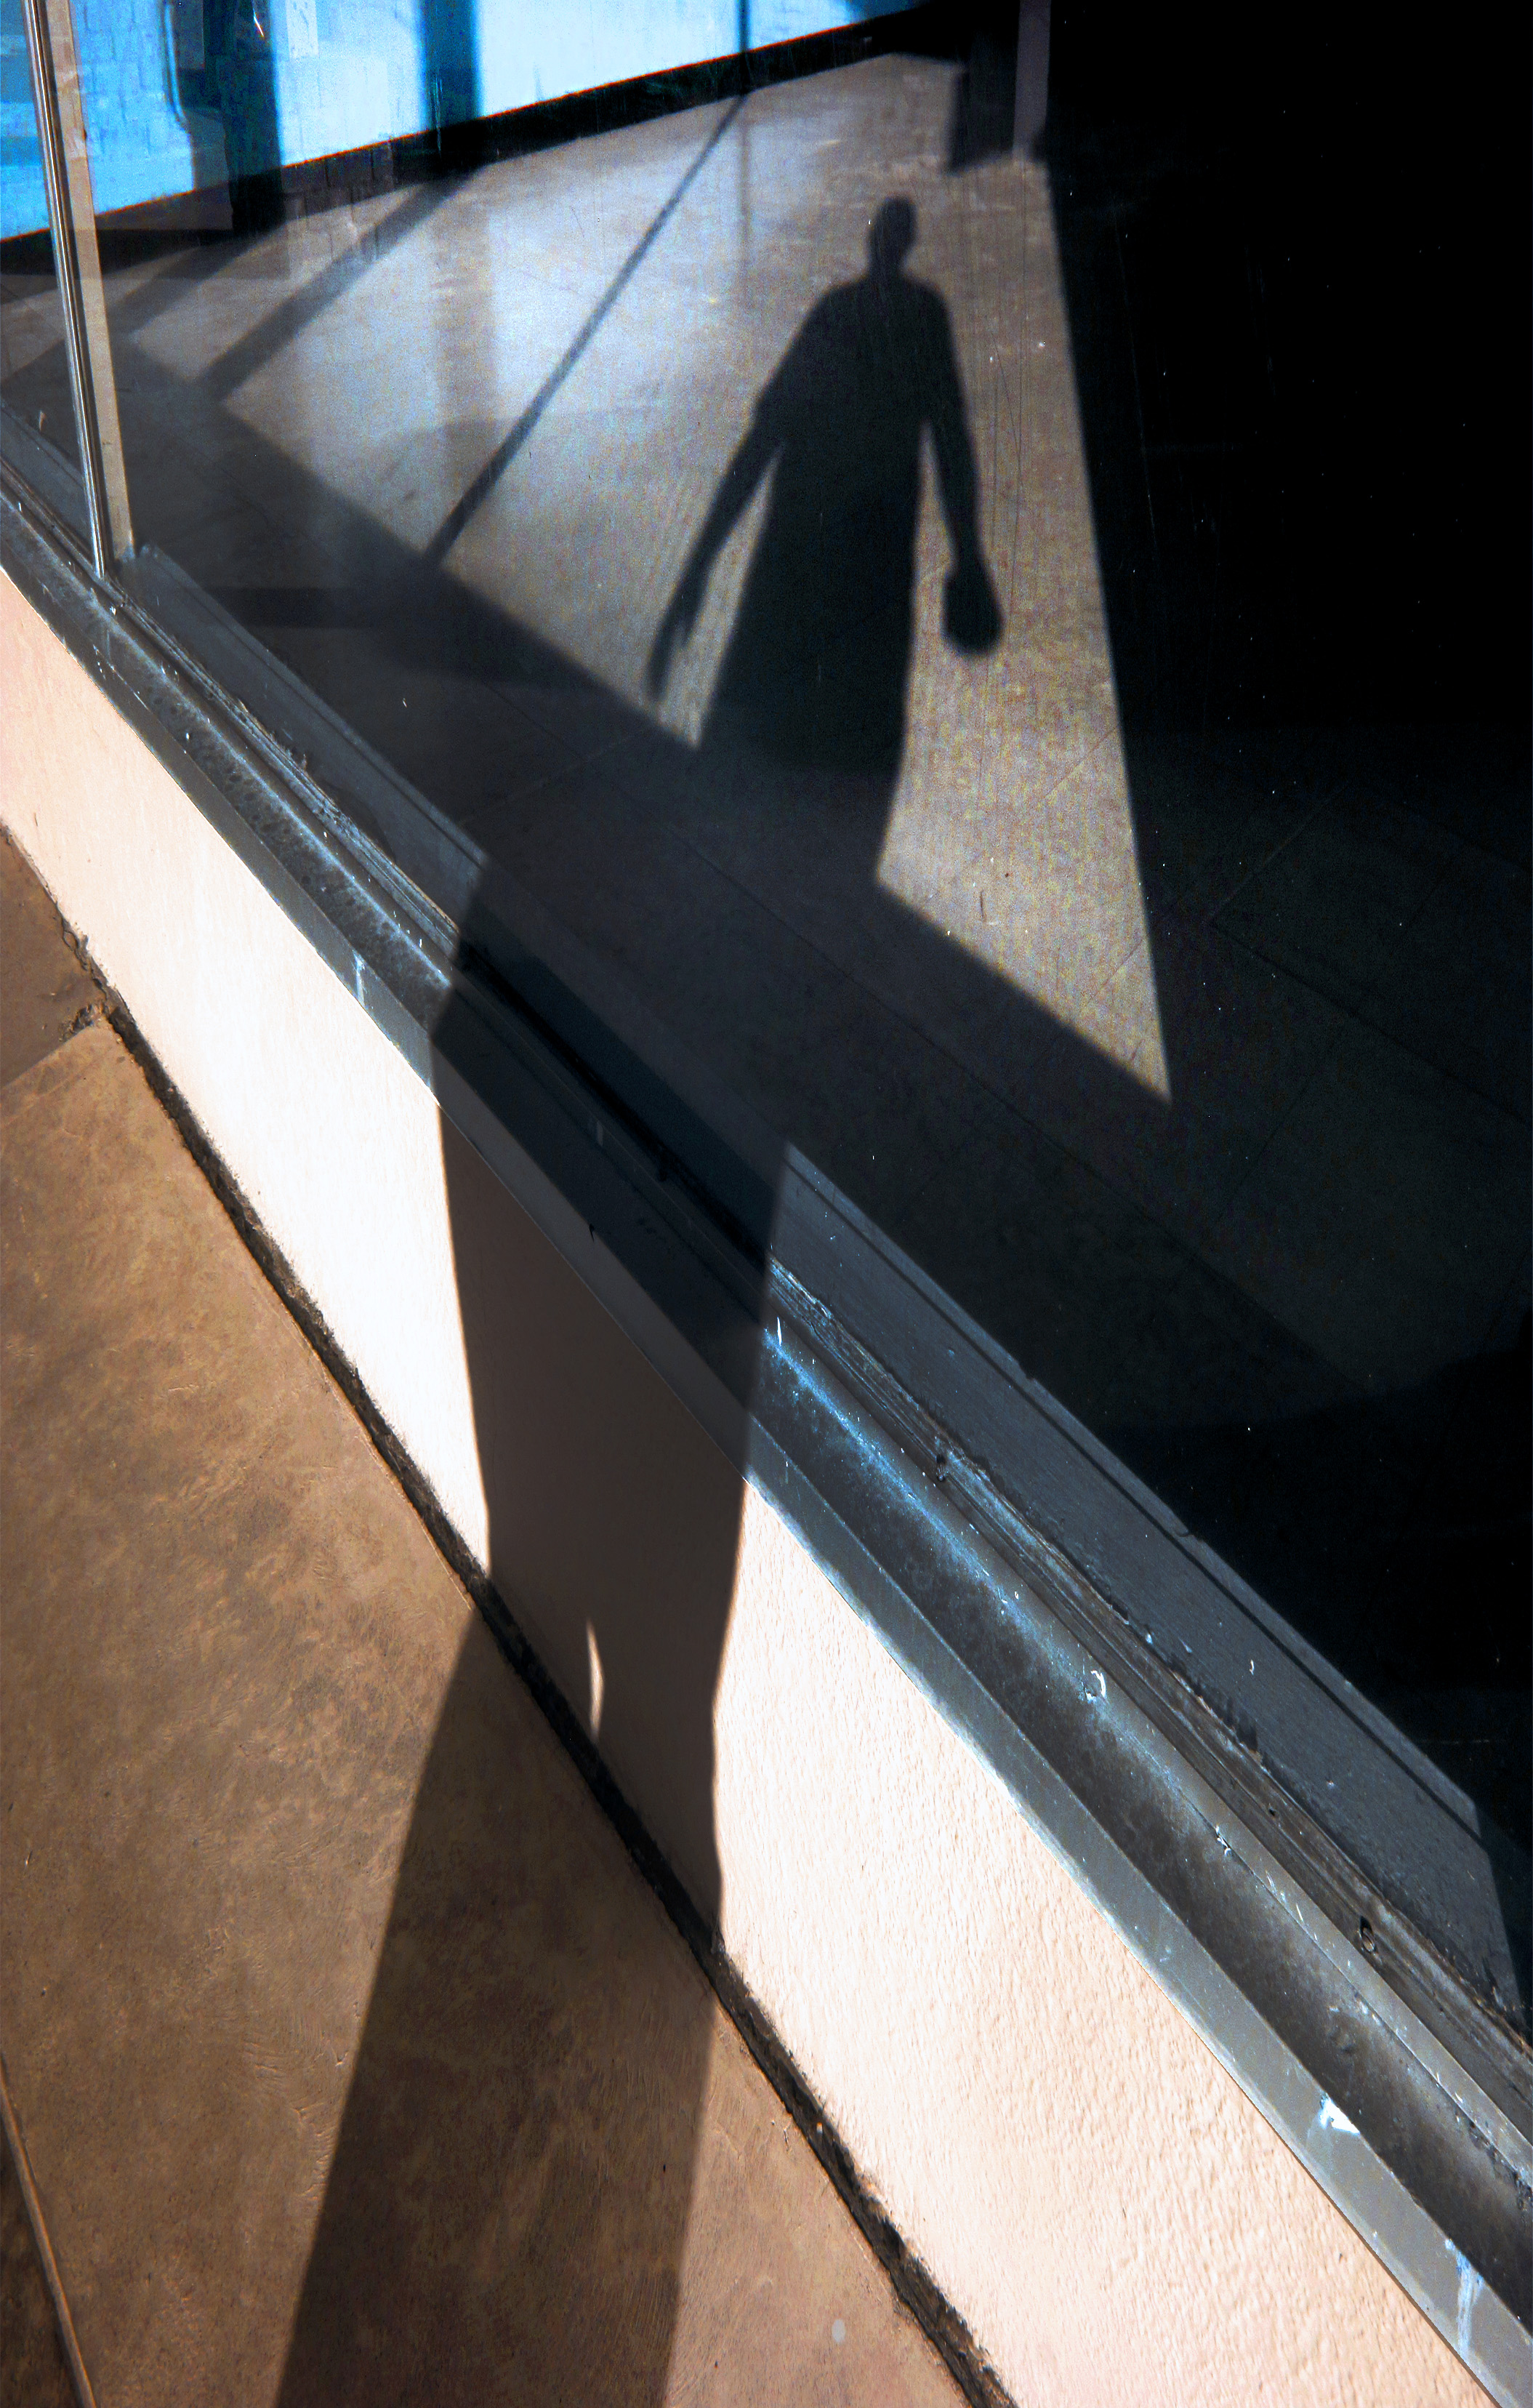
man, table, wing, light, wood, window, glass, dark, geometric, windshield, shadow, human, lighting, bumper, shape, sliderssunday, form, automotive exterior